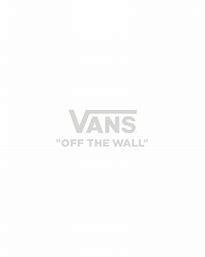
Brand: Vans
Model: Sport